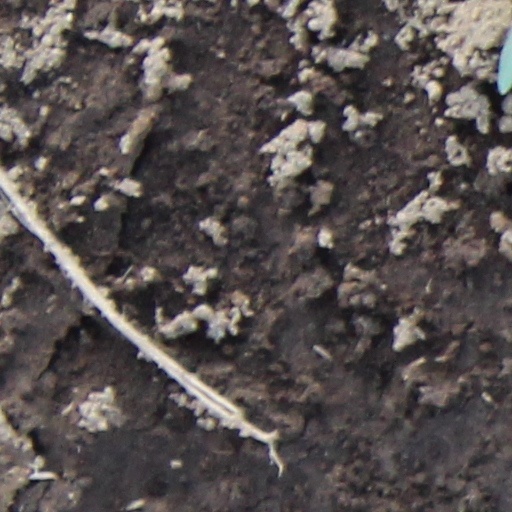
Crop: wheat